Free Man (film)

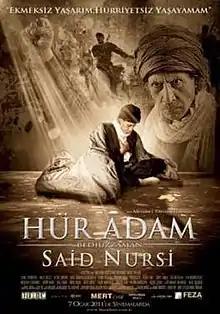
Theatrical Poster

Free Man is a 2011 Turkish biographical film, co-written, produced and directed by Mehmet Tanrısever, starring Mürşit Ağa Bağ as Muslim scholar Said Nursî. The film, which opened on at number 2 in the Turkish box office, had a gala premiere on at the Türker İnanoğlu Maslak (TİM) Show Center in Istanbul.